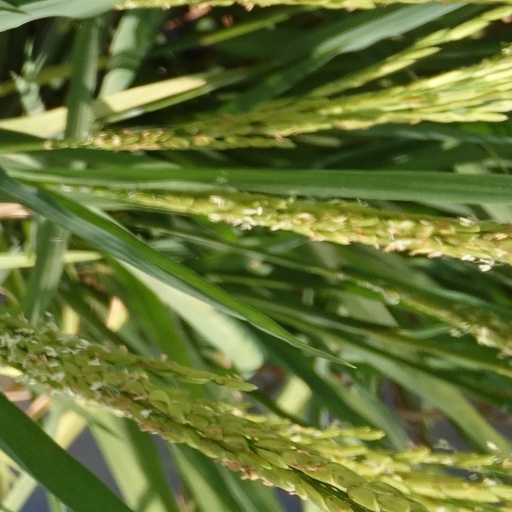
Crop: rice